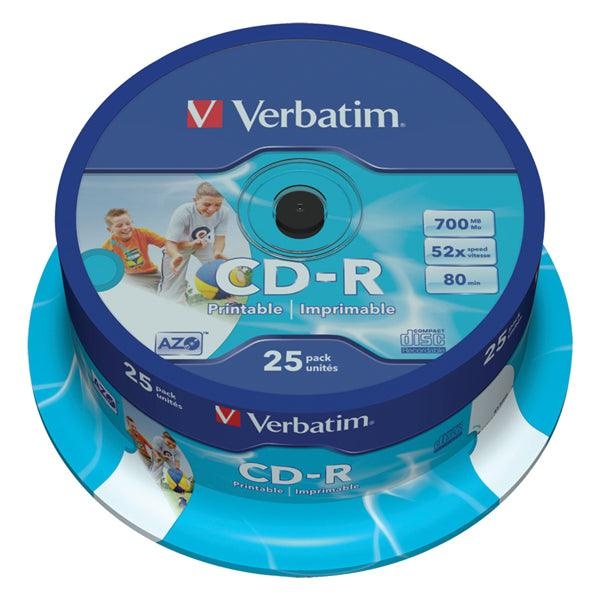
CD-R AZO Wide Inkjet Printable 700 MB 52x 25 Stück Spindel
CD-R 700MB Rohling Speed 52x. bedruckbar 25er-Spindle
Brand: Verbatim
Category: Electronics > Electronics Accessories > Computer Components > Storage Devices > Disk Duplicators > CD/DVD/Blu-ray Duplicators